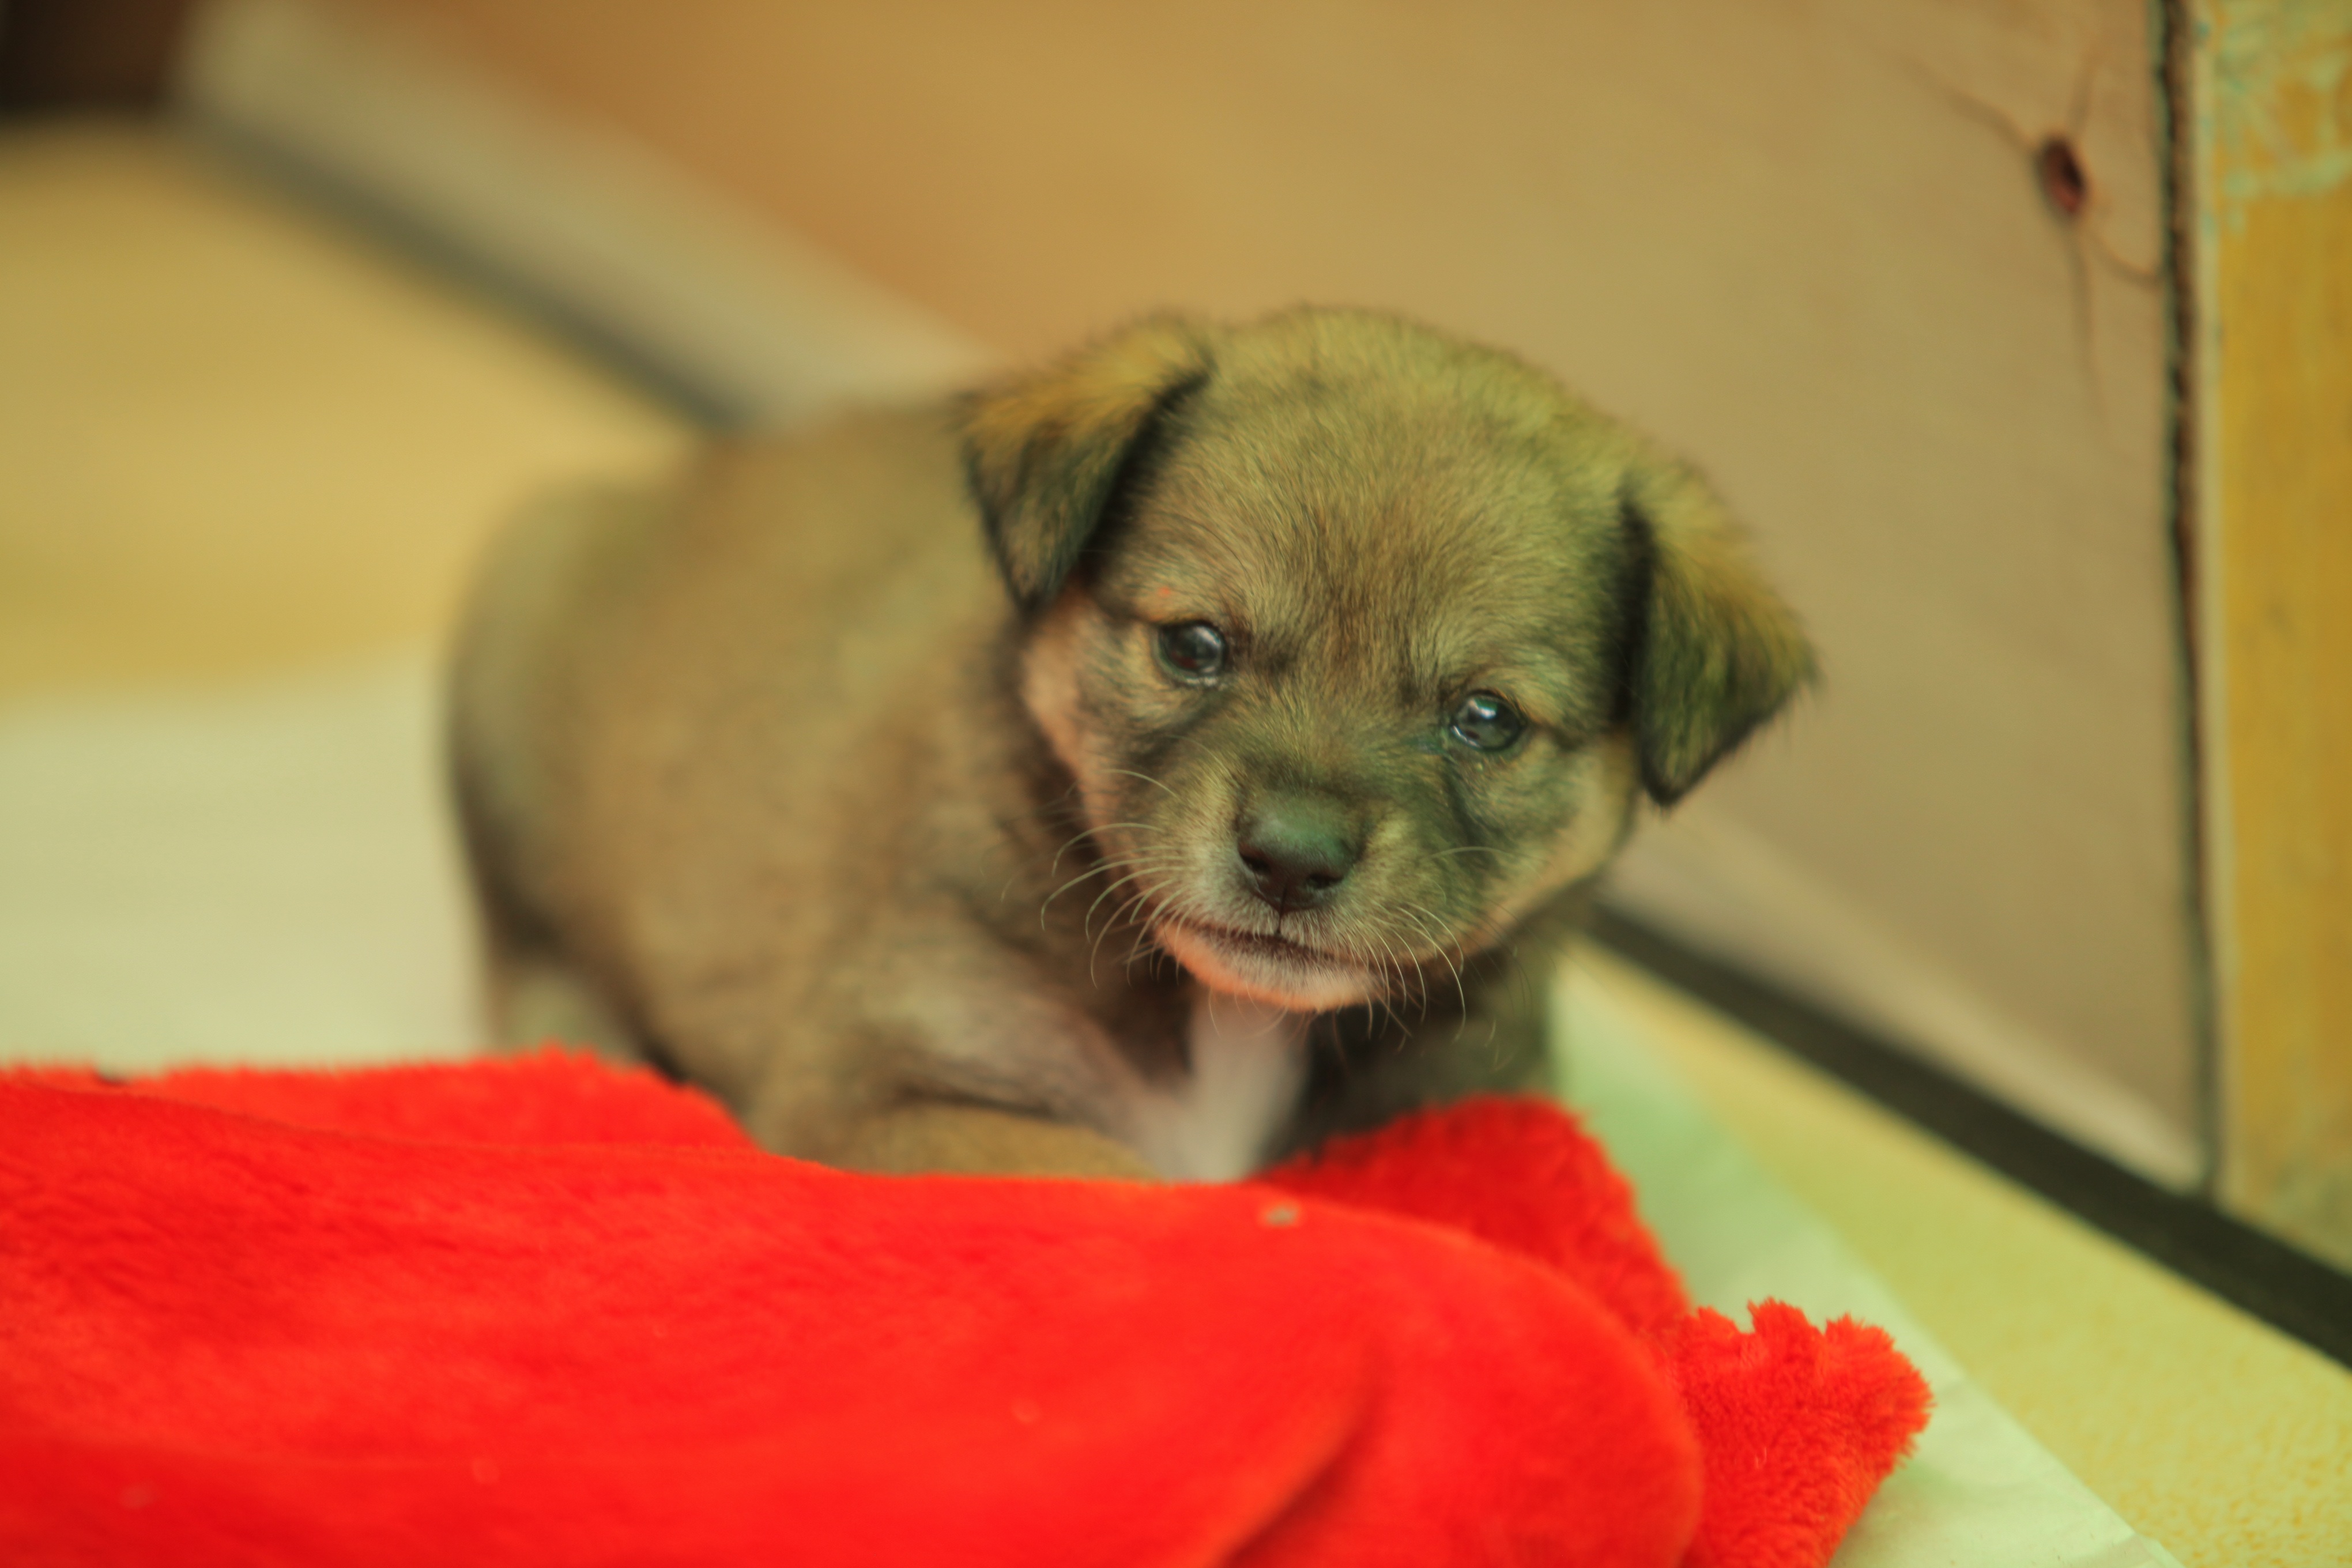
puppy, dog, animal, mammal, vertebrate, chihuahua, stray dog, dog like mammal, carnivoran, dog breed group, dog crossbreeds